Łask railway station

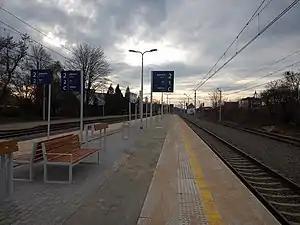
Łask railway station platforms

Łask railway station is located on the outskirts of the Polish town of Łask, Łódź Voivodeship. It serves mostly regional traffic between Łódź and Sieradz, although it is also a stopping point for PKP Intercity services between Warsaw and Wrocław. The station is not classified by PKP, as it is officially owned by local municipal authorities.